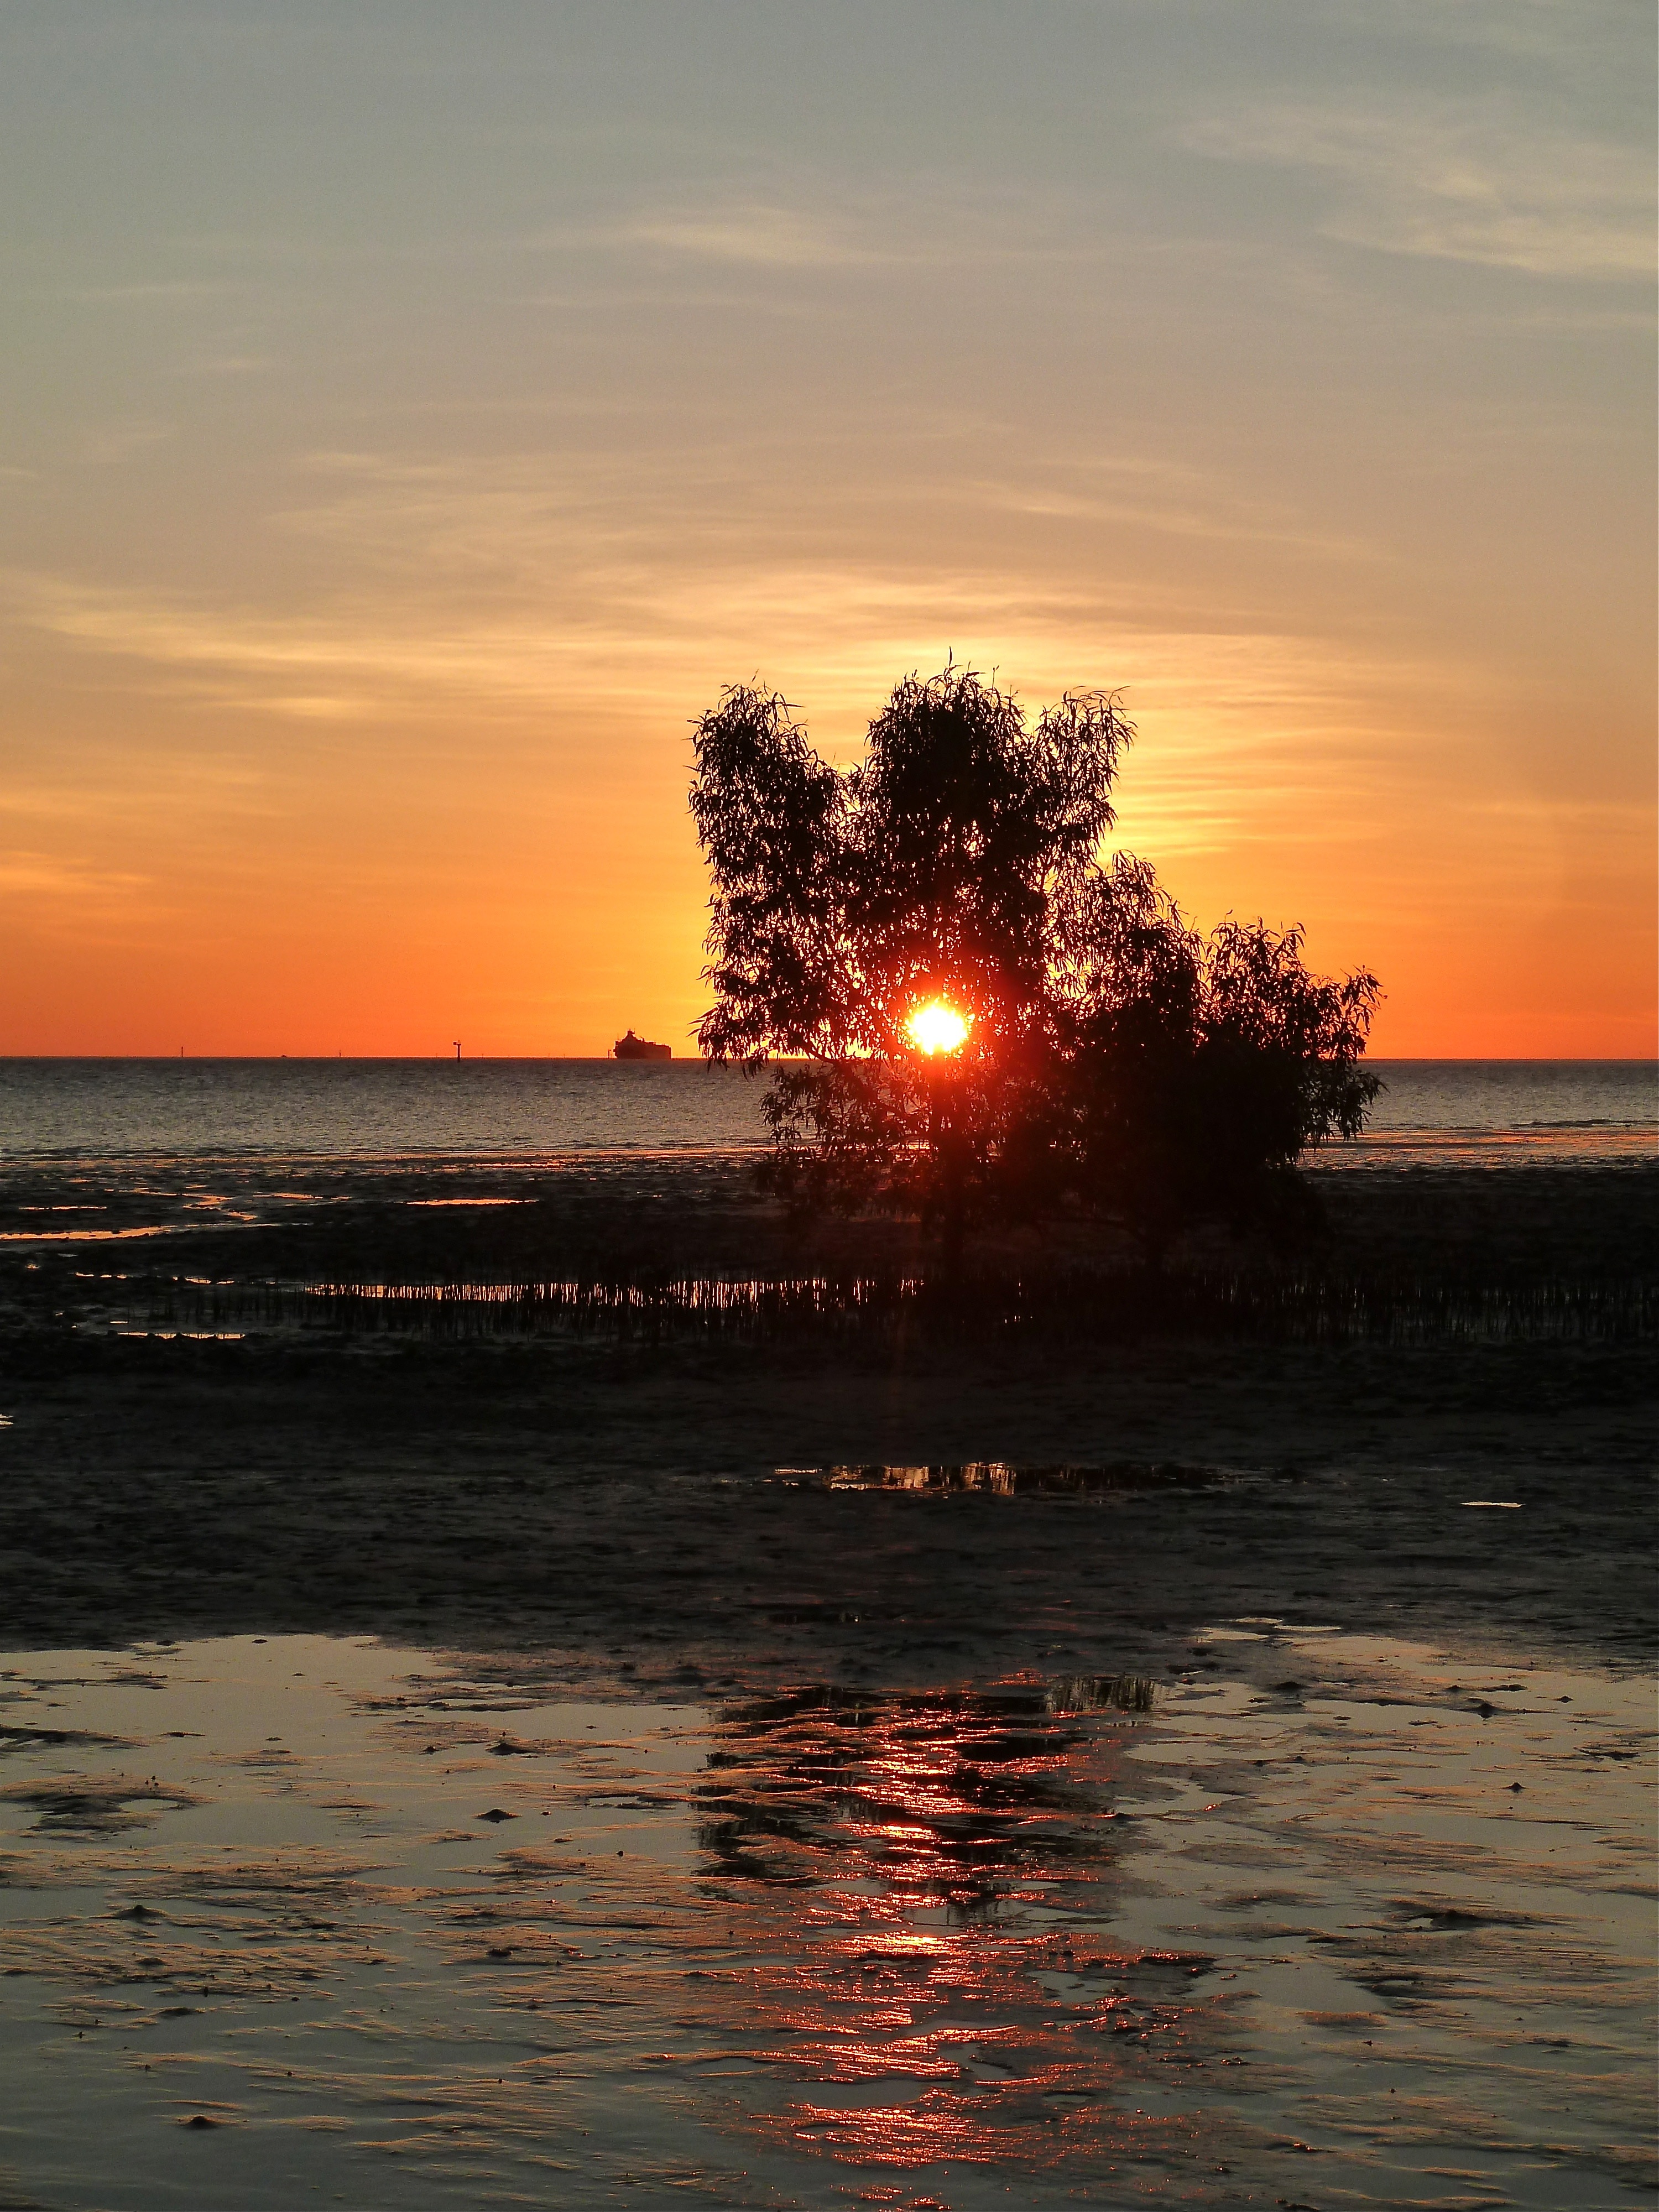
beach, landscape, sea, coast, tree, nature, ocean, horizon, silhouette, sky, sun, sunrise, sunset, sunlight, morning, shore, wave, dawn, dusk, evening, reflection, scenic, body of water, afterglow